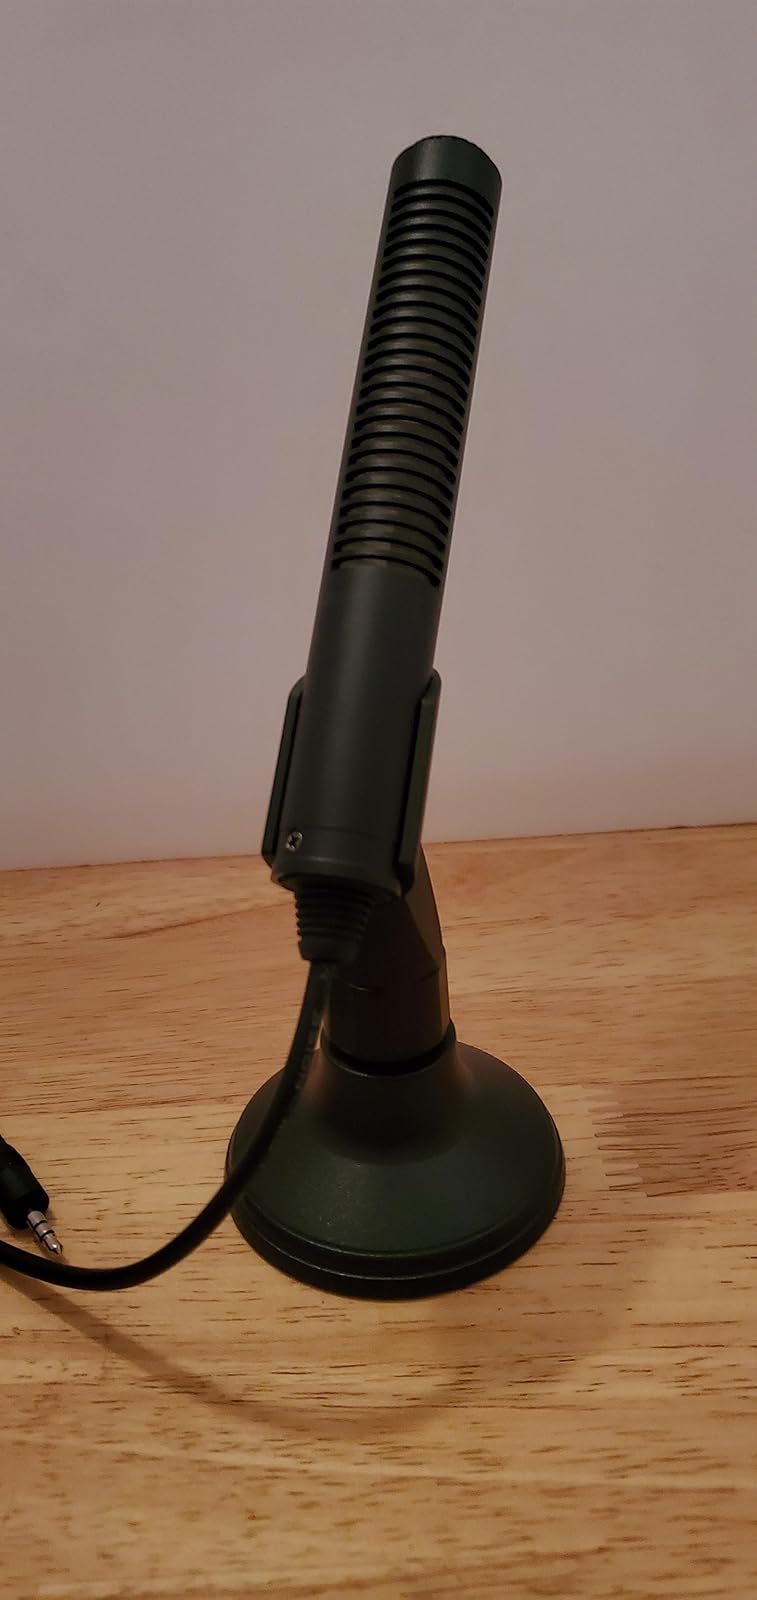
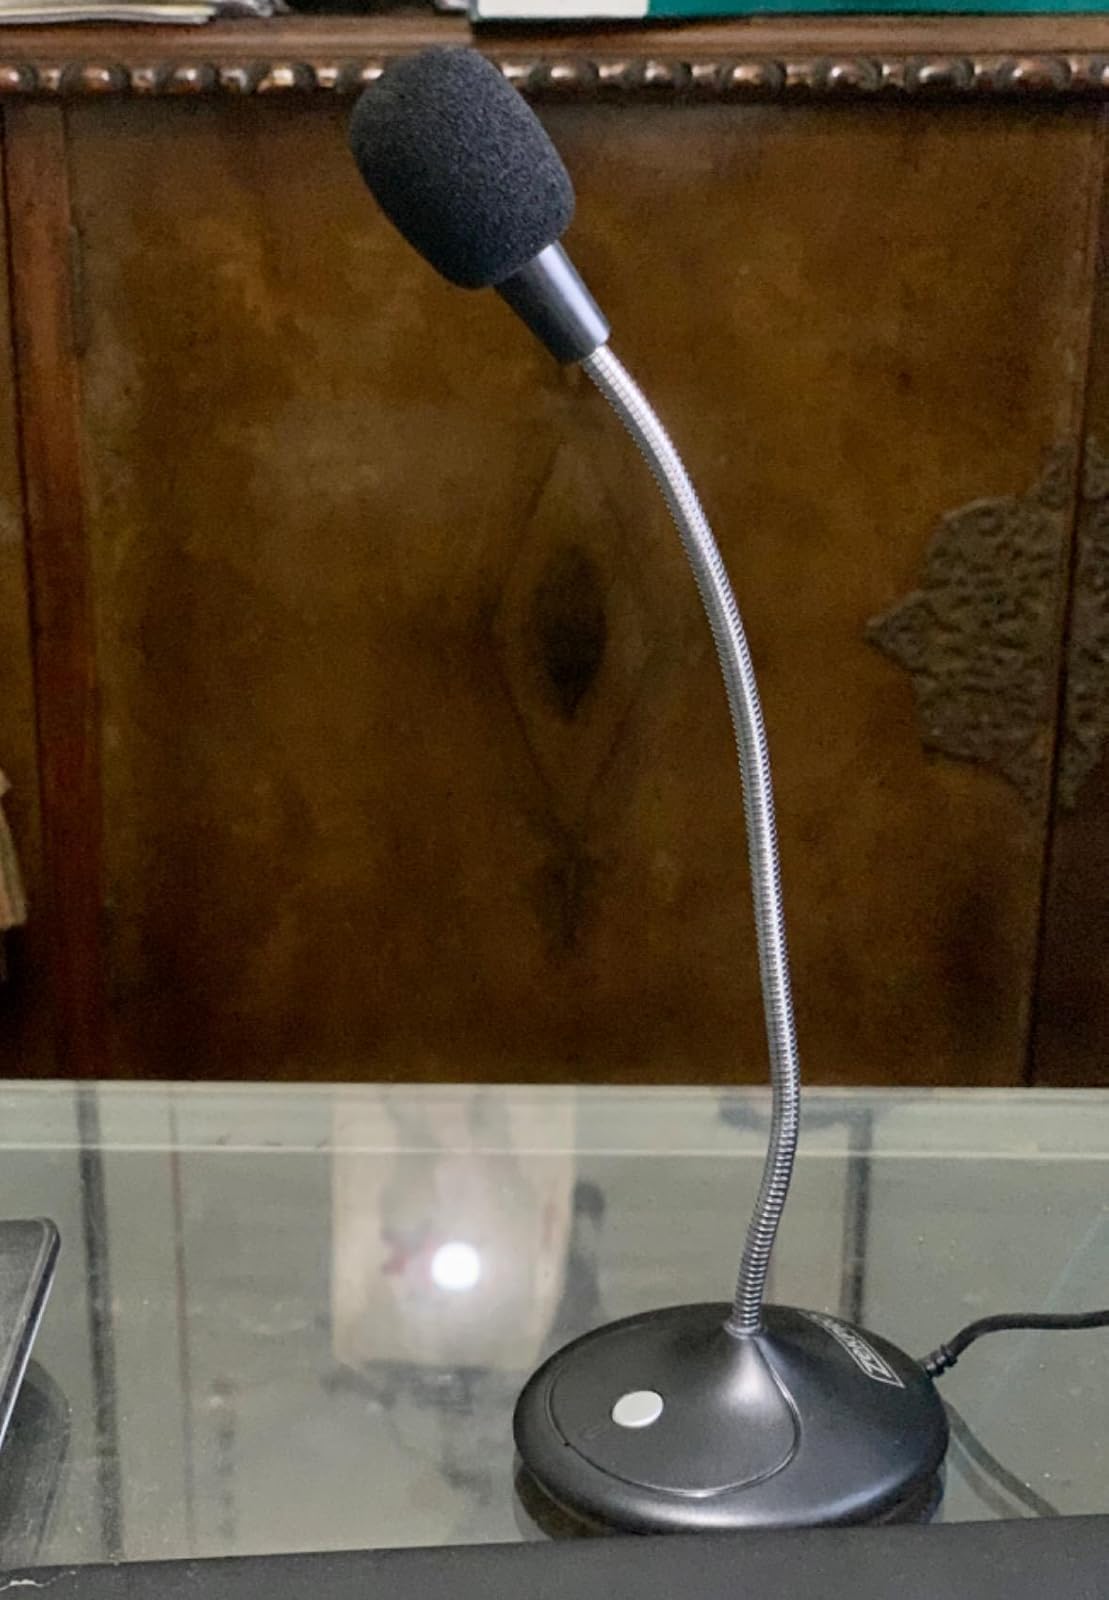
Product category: microphone
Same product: no